Food and Drug Administration

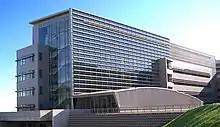

The Center for Devices and Radiological Health (CDRH) is the branch of the FDA responsible for the premarket approval of all medical devices, as well as overseeing the manufacturing, performance and safety of these devices. The definition of a medical device is given in the FD&C Act, and it includes products from the simple toothbrush to complex devices such as implantable neurostimulators. CDRH also oversees the safety performance of non-medical devices that emit certain types of electromagnetic radiation. Examples of CDRH-regulated devices include cellular phones, airport baggage screening equipment, television receivers, microwave ovens, tanning booths, and laser products.